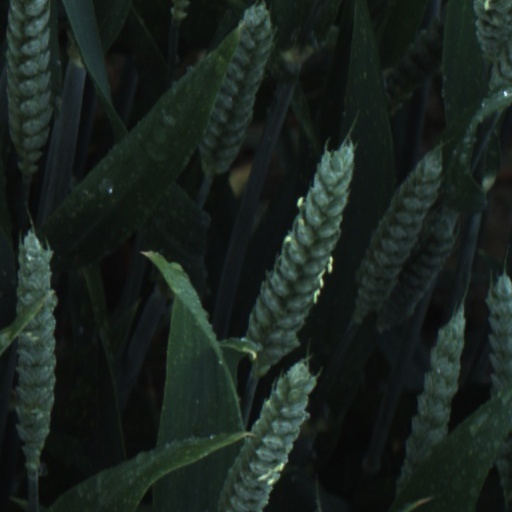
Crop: wheat